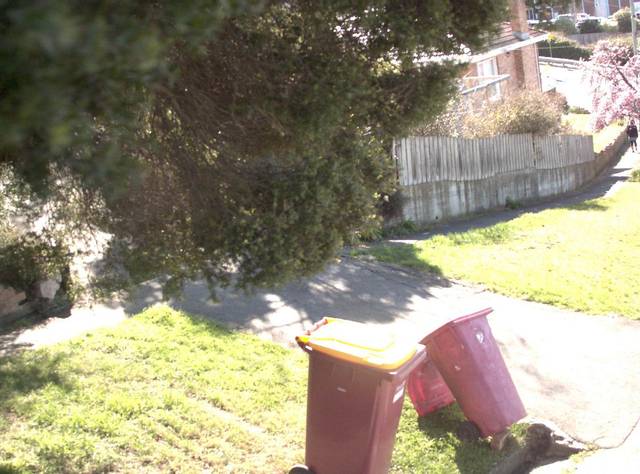
Region: Australia
Coordinates: -41.45, 147.168